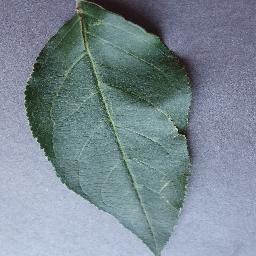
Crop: apple
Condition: healthy